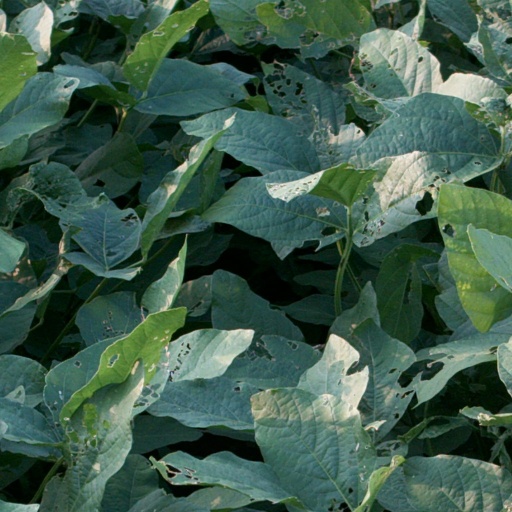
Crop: soybean